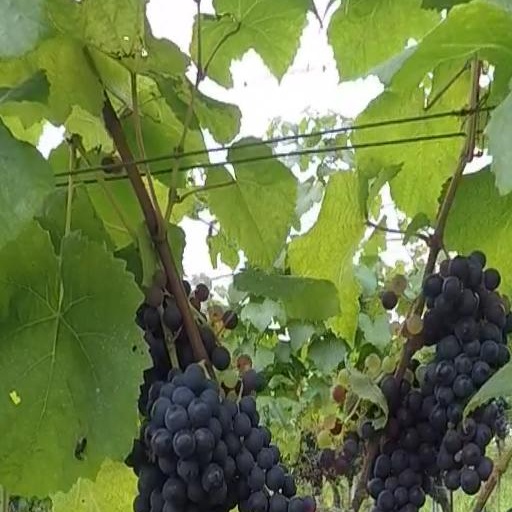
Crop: grape